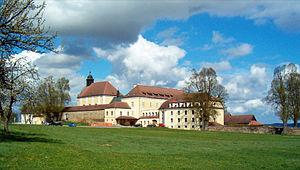
Kostelní Vydří est une commune du district de Jindřichův Hradec, dans la région de Bohême-du-Sud, en République tchèque. Sa population s'élevait à 160 habitants en 2020.